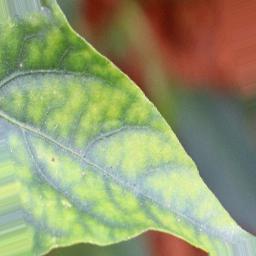
Label: nutritional